Rhexia

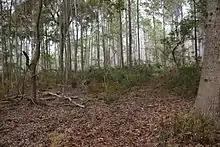
Natural habitat of "Rhexia sp"., Gainesville, Florida

Unlike other members of the same family showing pantropical distribution, "Rhexia" is mainly distributed in temperate region of southeastern part of North America; from Nova Scotia to Florida and the West Indies (Cuba, Hispaniola, and Puerto Rico) and west to eastern Texas. The species of "Rhexia" are frequently found in wet meadows, coastal plain marshes, sandy wetlands and lake edges, pine woods, and road-side swales. Most "Rhexia" species successfully establish on open areas disturbed by recurrent burning or reclamation.